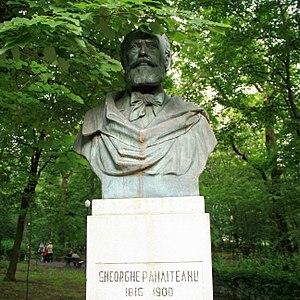
Gheorghe Panaiteanu Bardasare, né le 22 avril 1816 à Burdujeni, alors dans le județ de Botoșani et mort le 9 novembre 1900 à Iași, est un peintre et graphiste roumain.